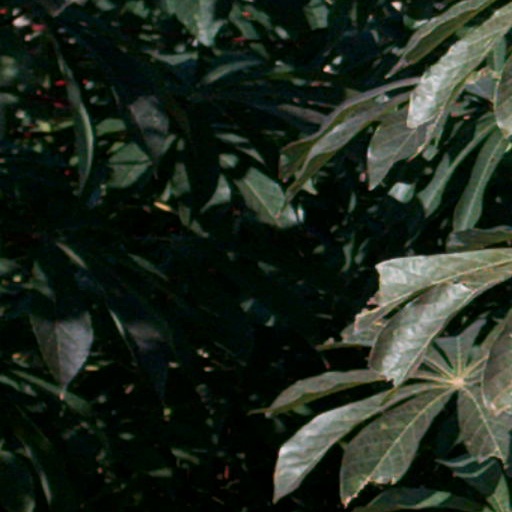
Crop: cassava